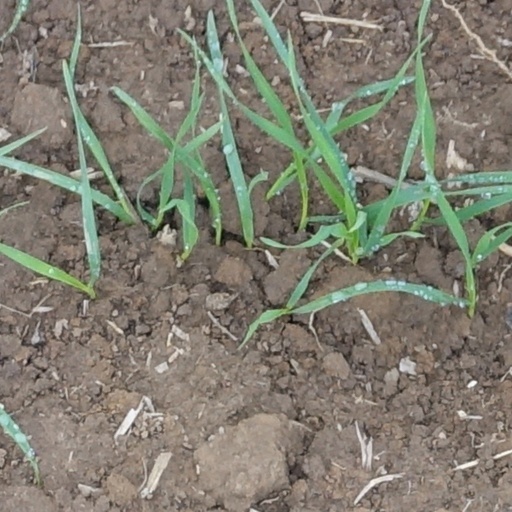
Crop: wheat